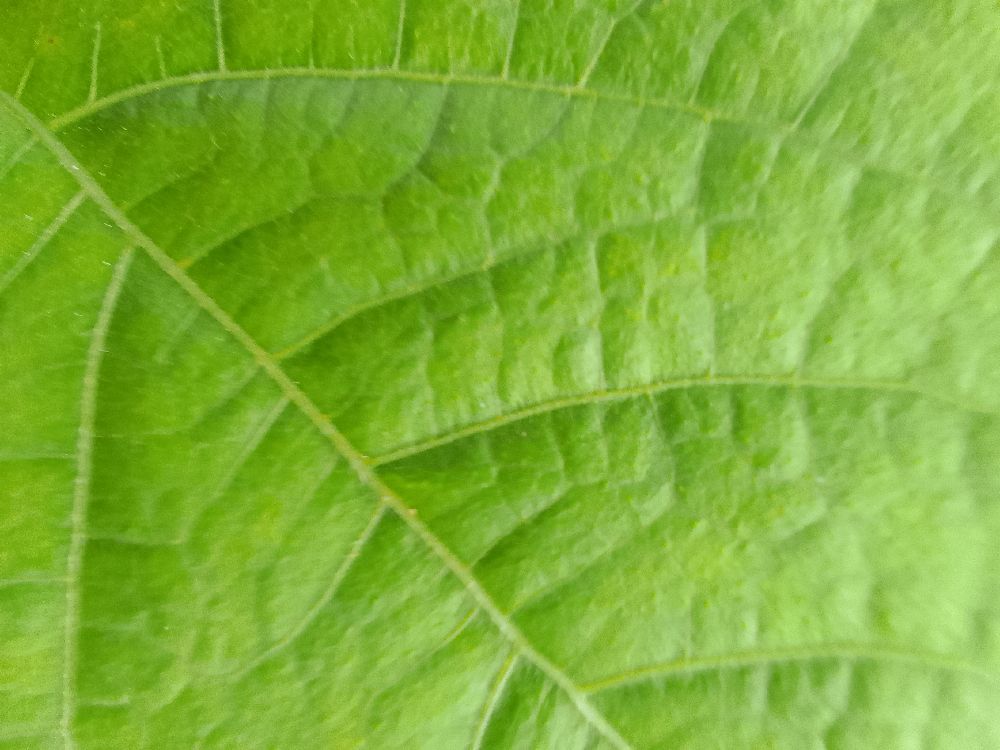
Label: healthy